Chris Wondolowski

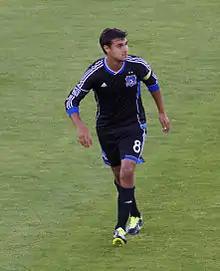
Wondolowski in 2013

Wondolowski's high scoring rate fell a bit in 2013 with the striker scoring only 13 goals in all competitions, the lowest total since arriving in San Jose in 2009. The low total may have been partially due to the fact that he played the majority of 2013 with a broken foot.